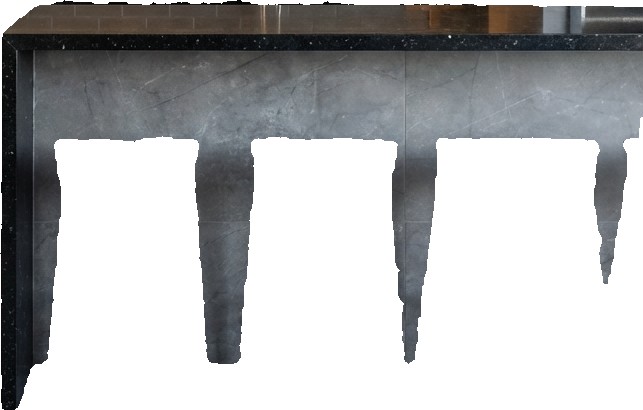
Surface category: worktop